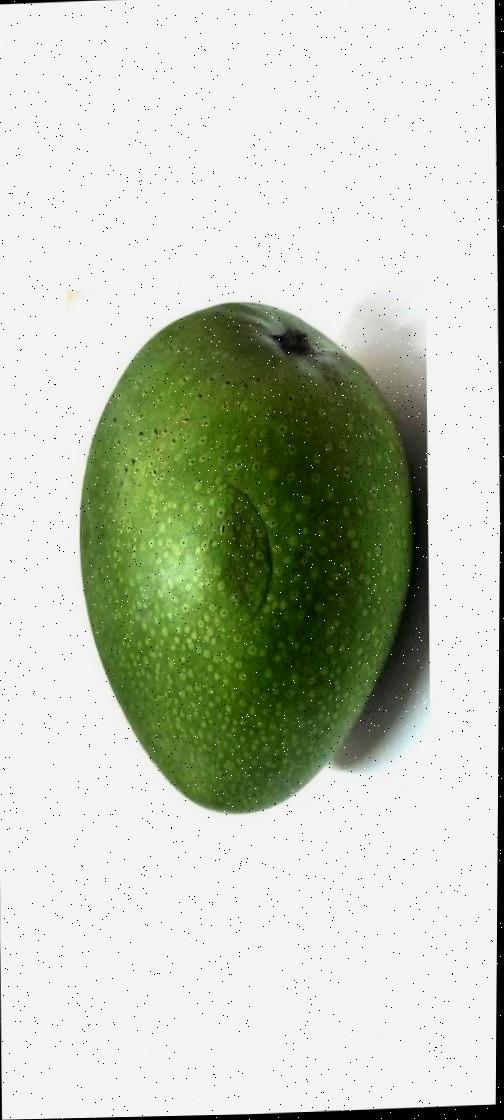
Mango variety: Ashshina Zhinuk